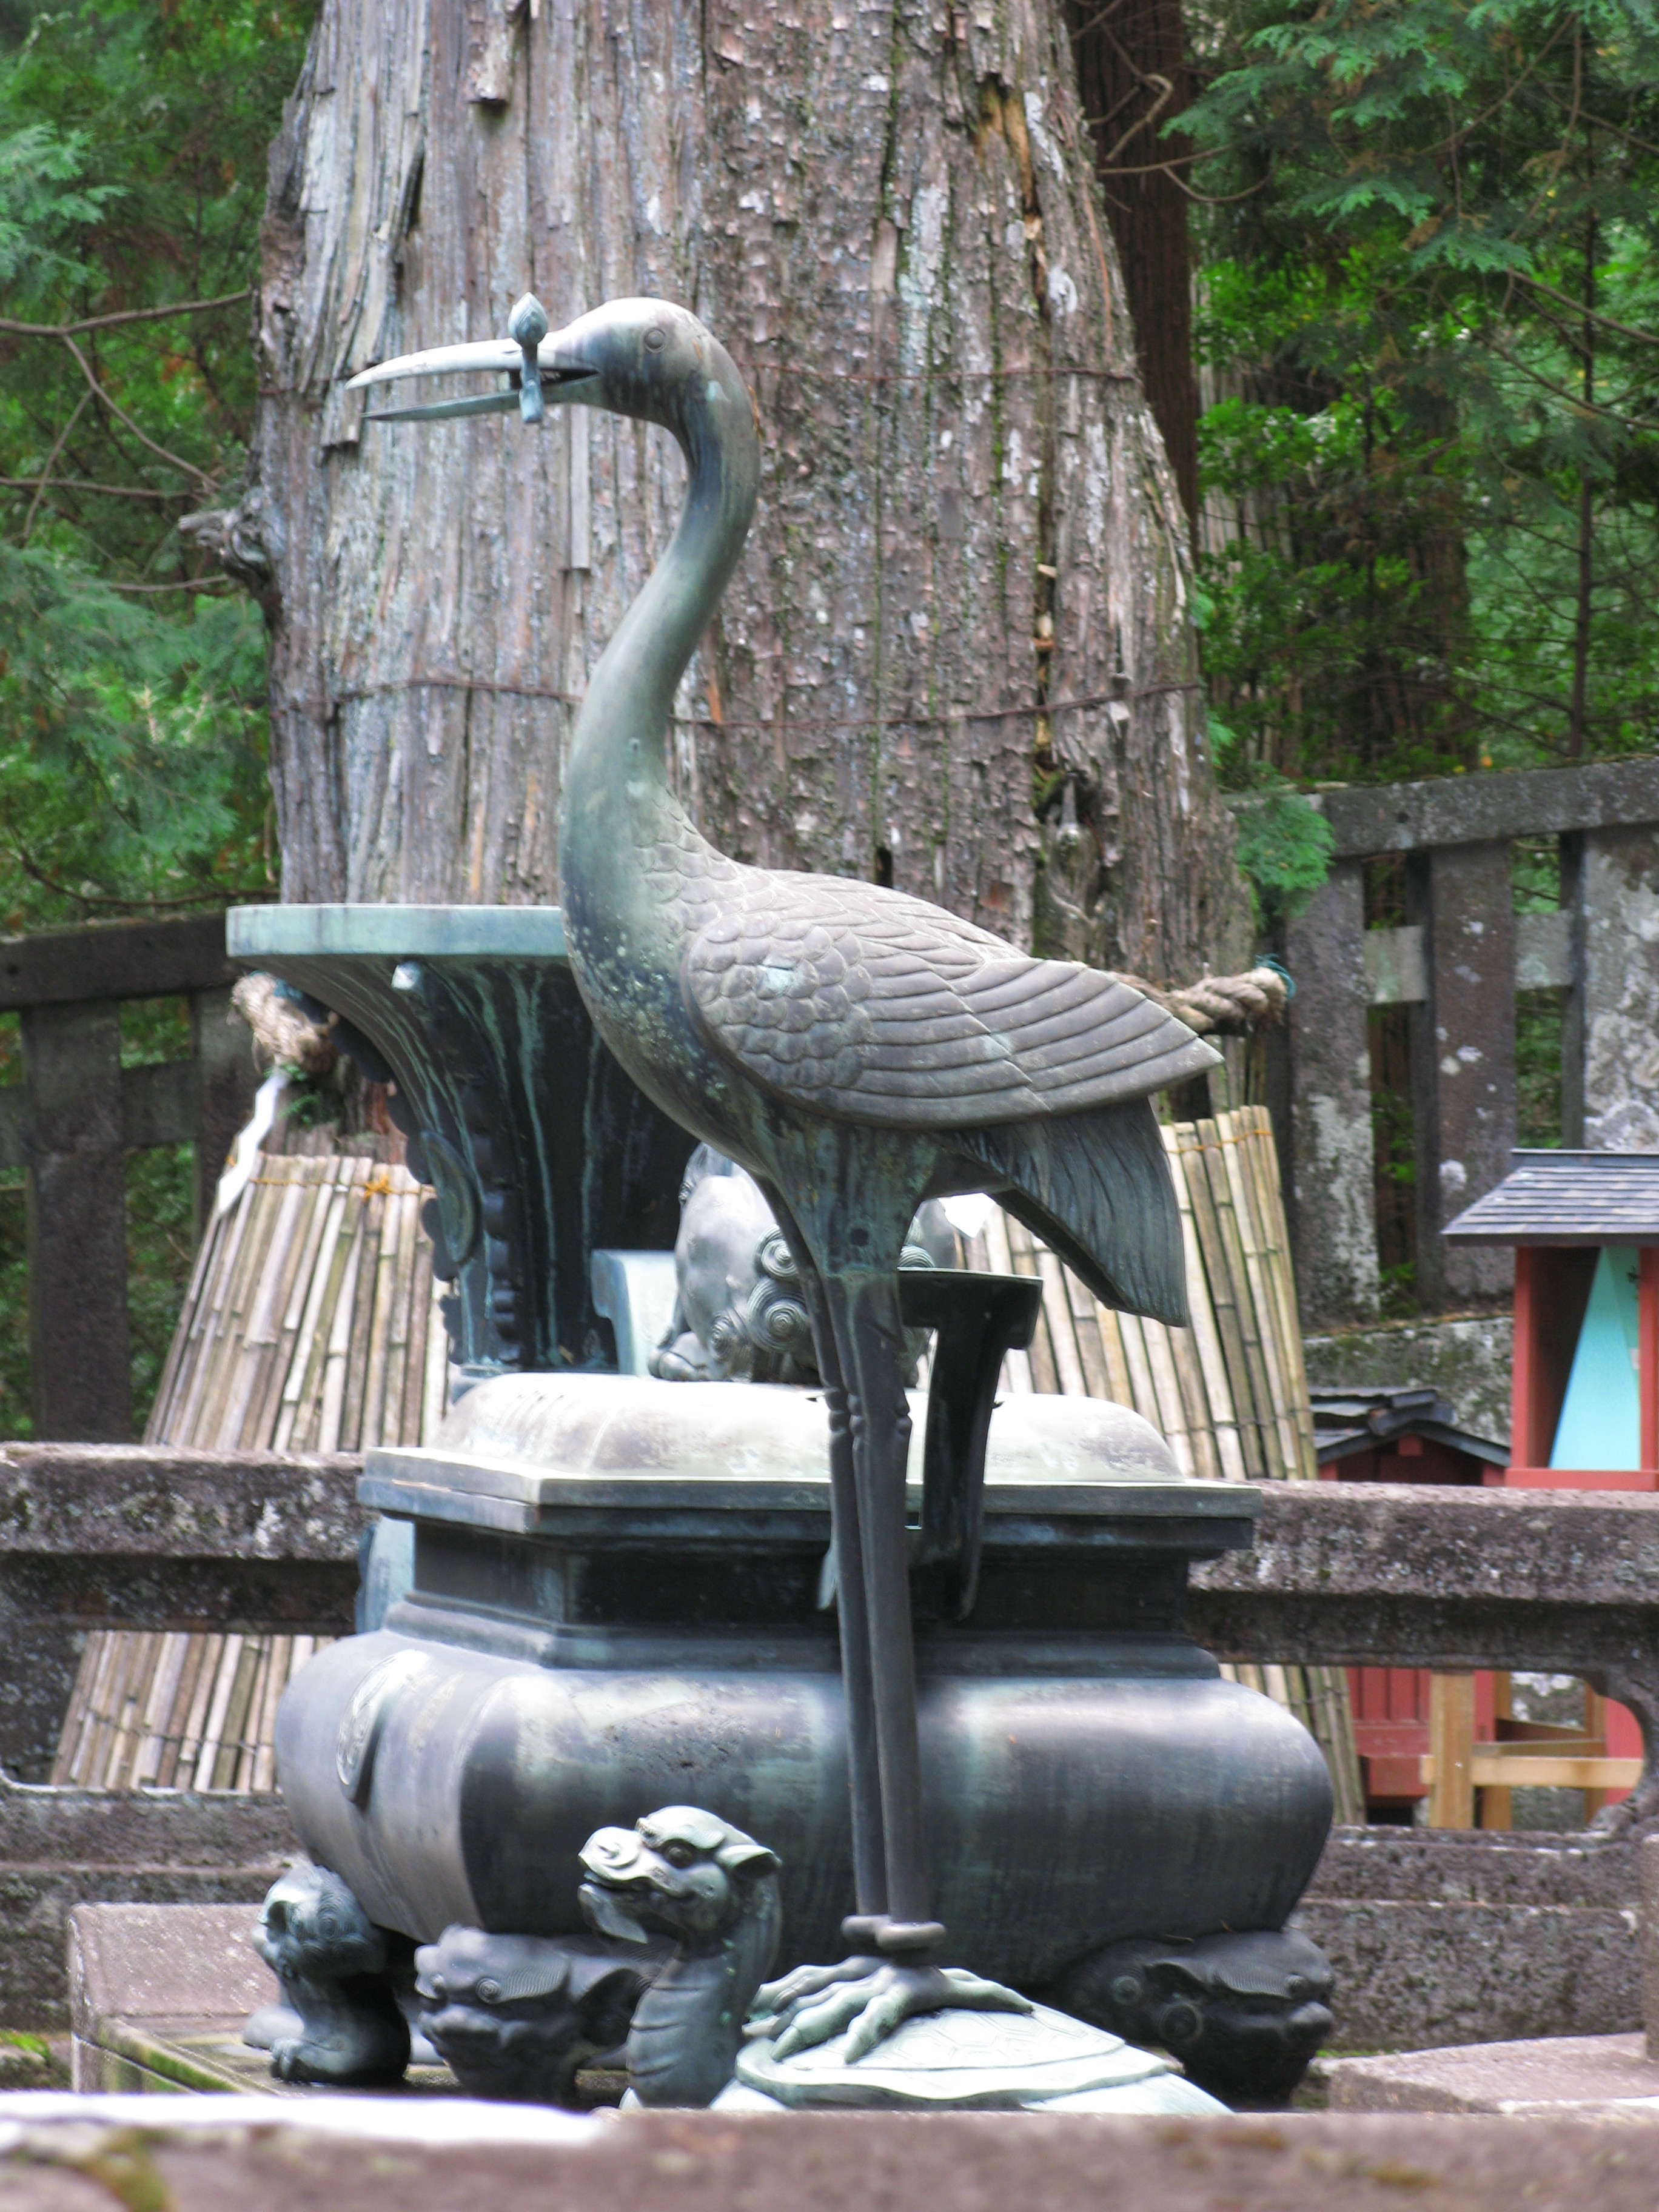
bird, statue, zoo, high, park, garden, sculpture, art, temple, shrine, nikko, hires, heritage, unesco, water bird, water feature, hi, res, powershotg7, toushogu, canong7 world